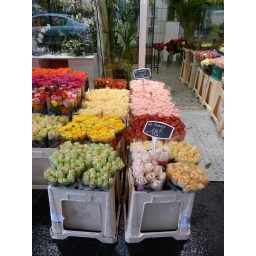
An endless display of colourful flowers in the Hovea flower shop in Paris.